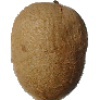
Label: kiwi